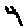
Label: 4